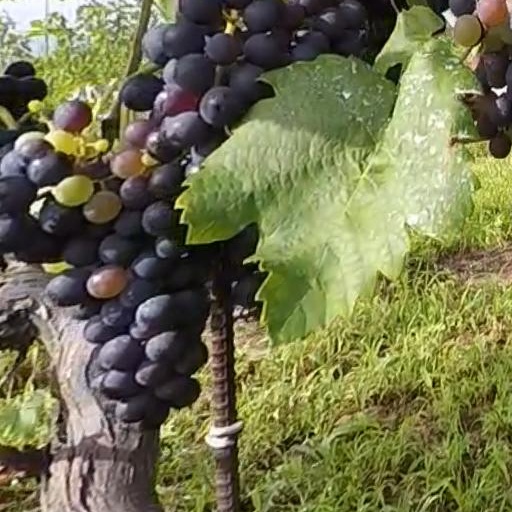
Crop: grape